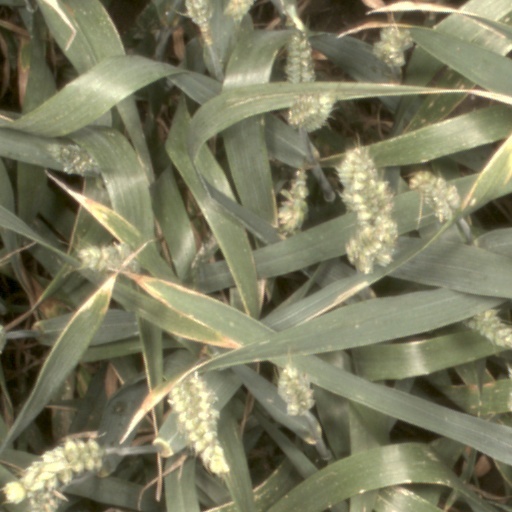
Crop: wheat